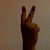
The image shows a hand gesture representing the number 2 in Indian Sign Language.